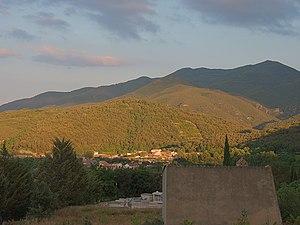
Poux d'En Carol photographié depuis le Vila, Le Pont, Reynès (Pyrénées-Orientales, Languedoc-Roussillon, France) Català: Poux d'En Carol fotografiat des del Vilar, el Pont, Reiners (Pirineus Orientals, Llenguadoc-Rosselló, França) Español: Poux de En Carol fotografiado desde el Vila, Le Pont, Reynès (Pirineos Orientales, Languedoc-Rosellón, Francia